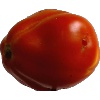
Label: Tomato 1